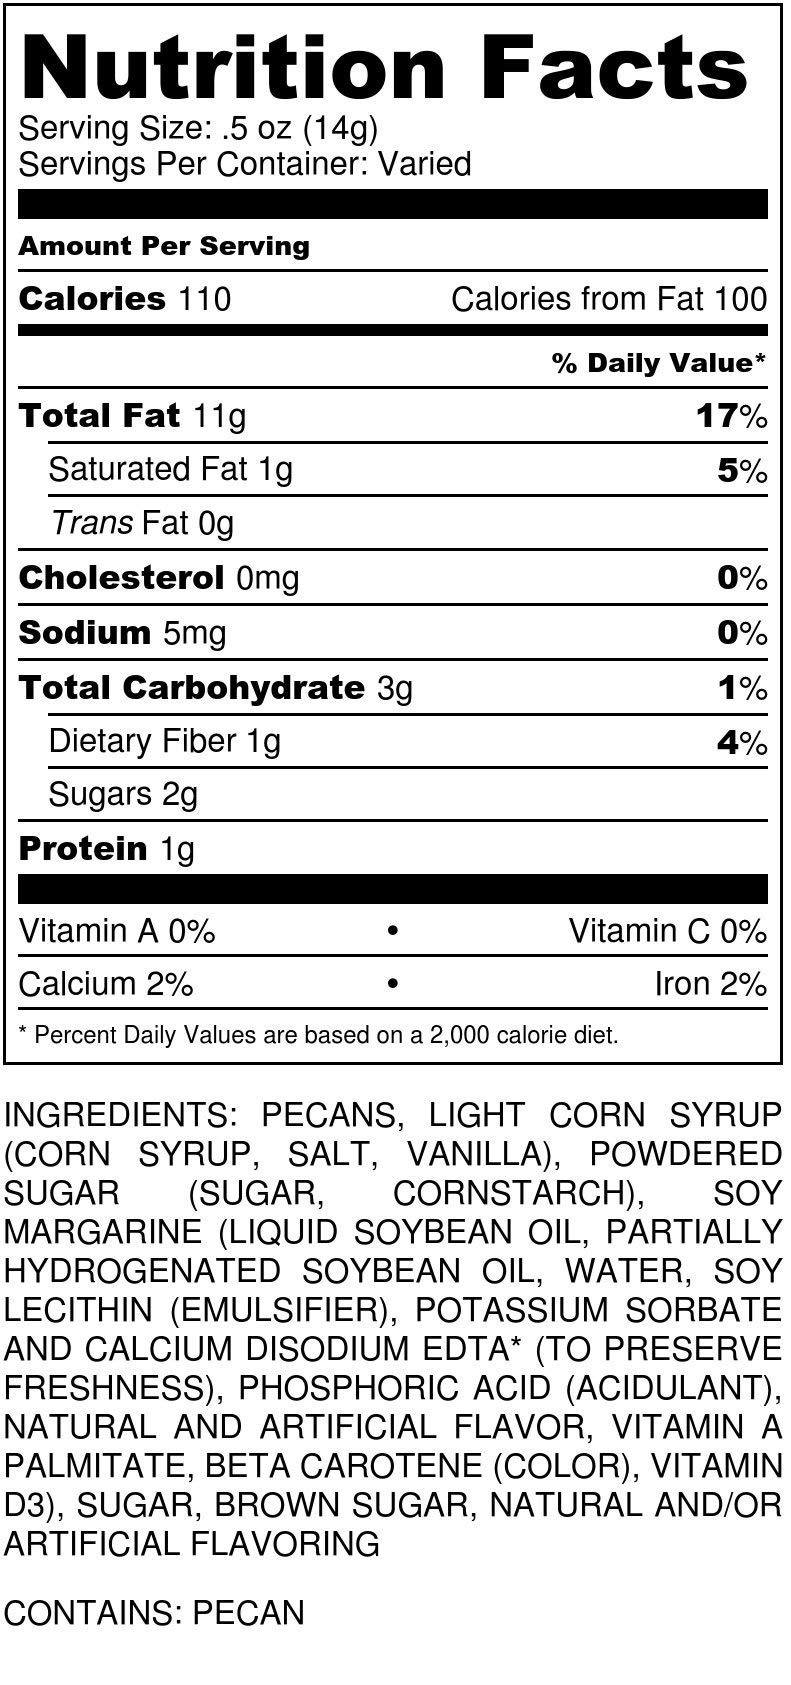
Item Name: Orchard Fresh Gourmet Plantation Praline Pecans 12 oz | Millican Pecan since 1888 | San Saba, Texas
Value: 12.0
Unit: Ounce

Price: 21.99